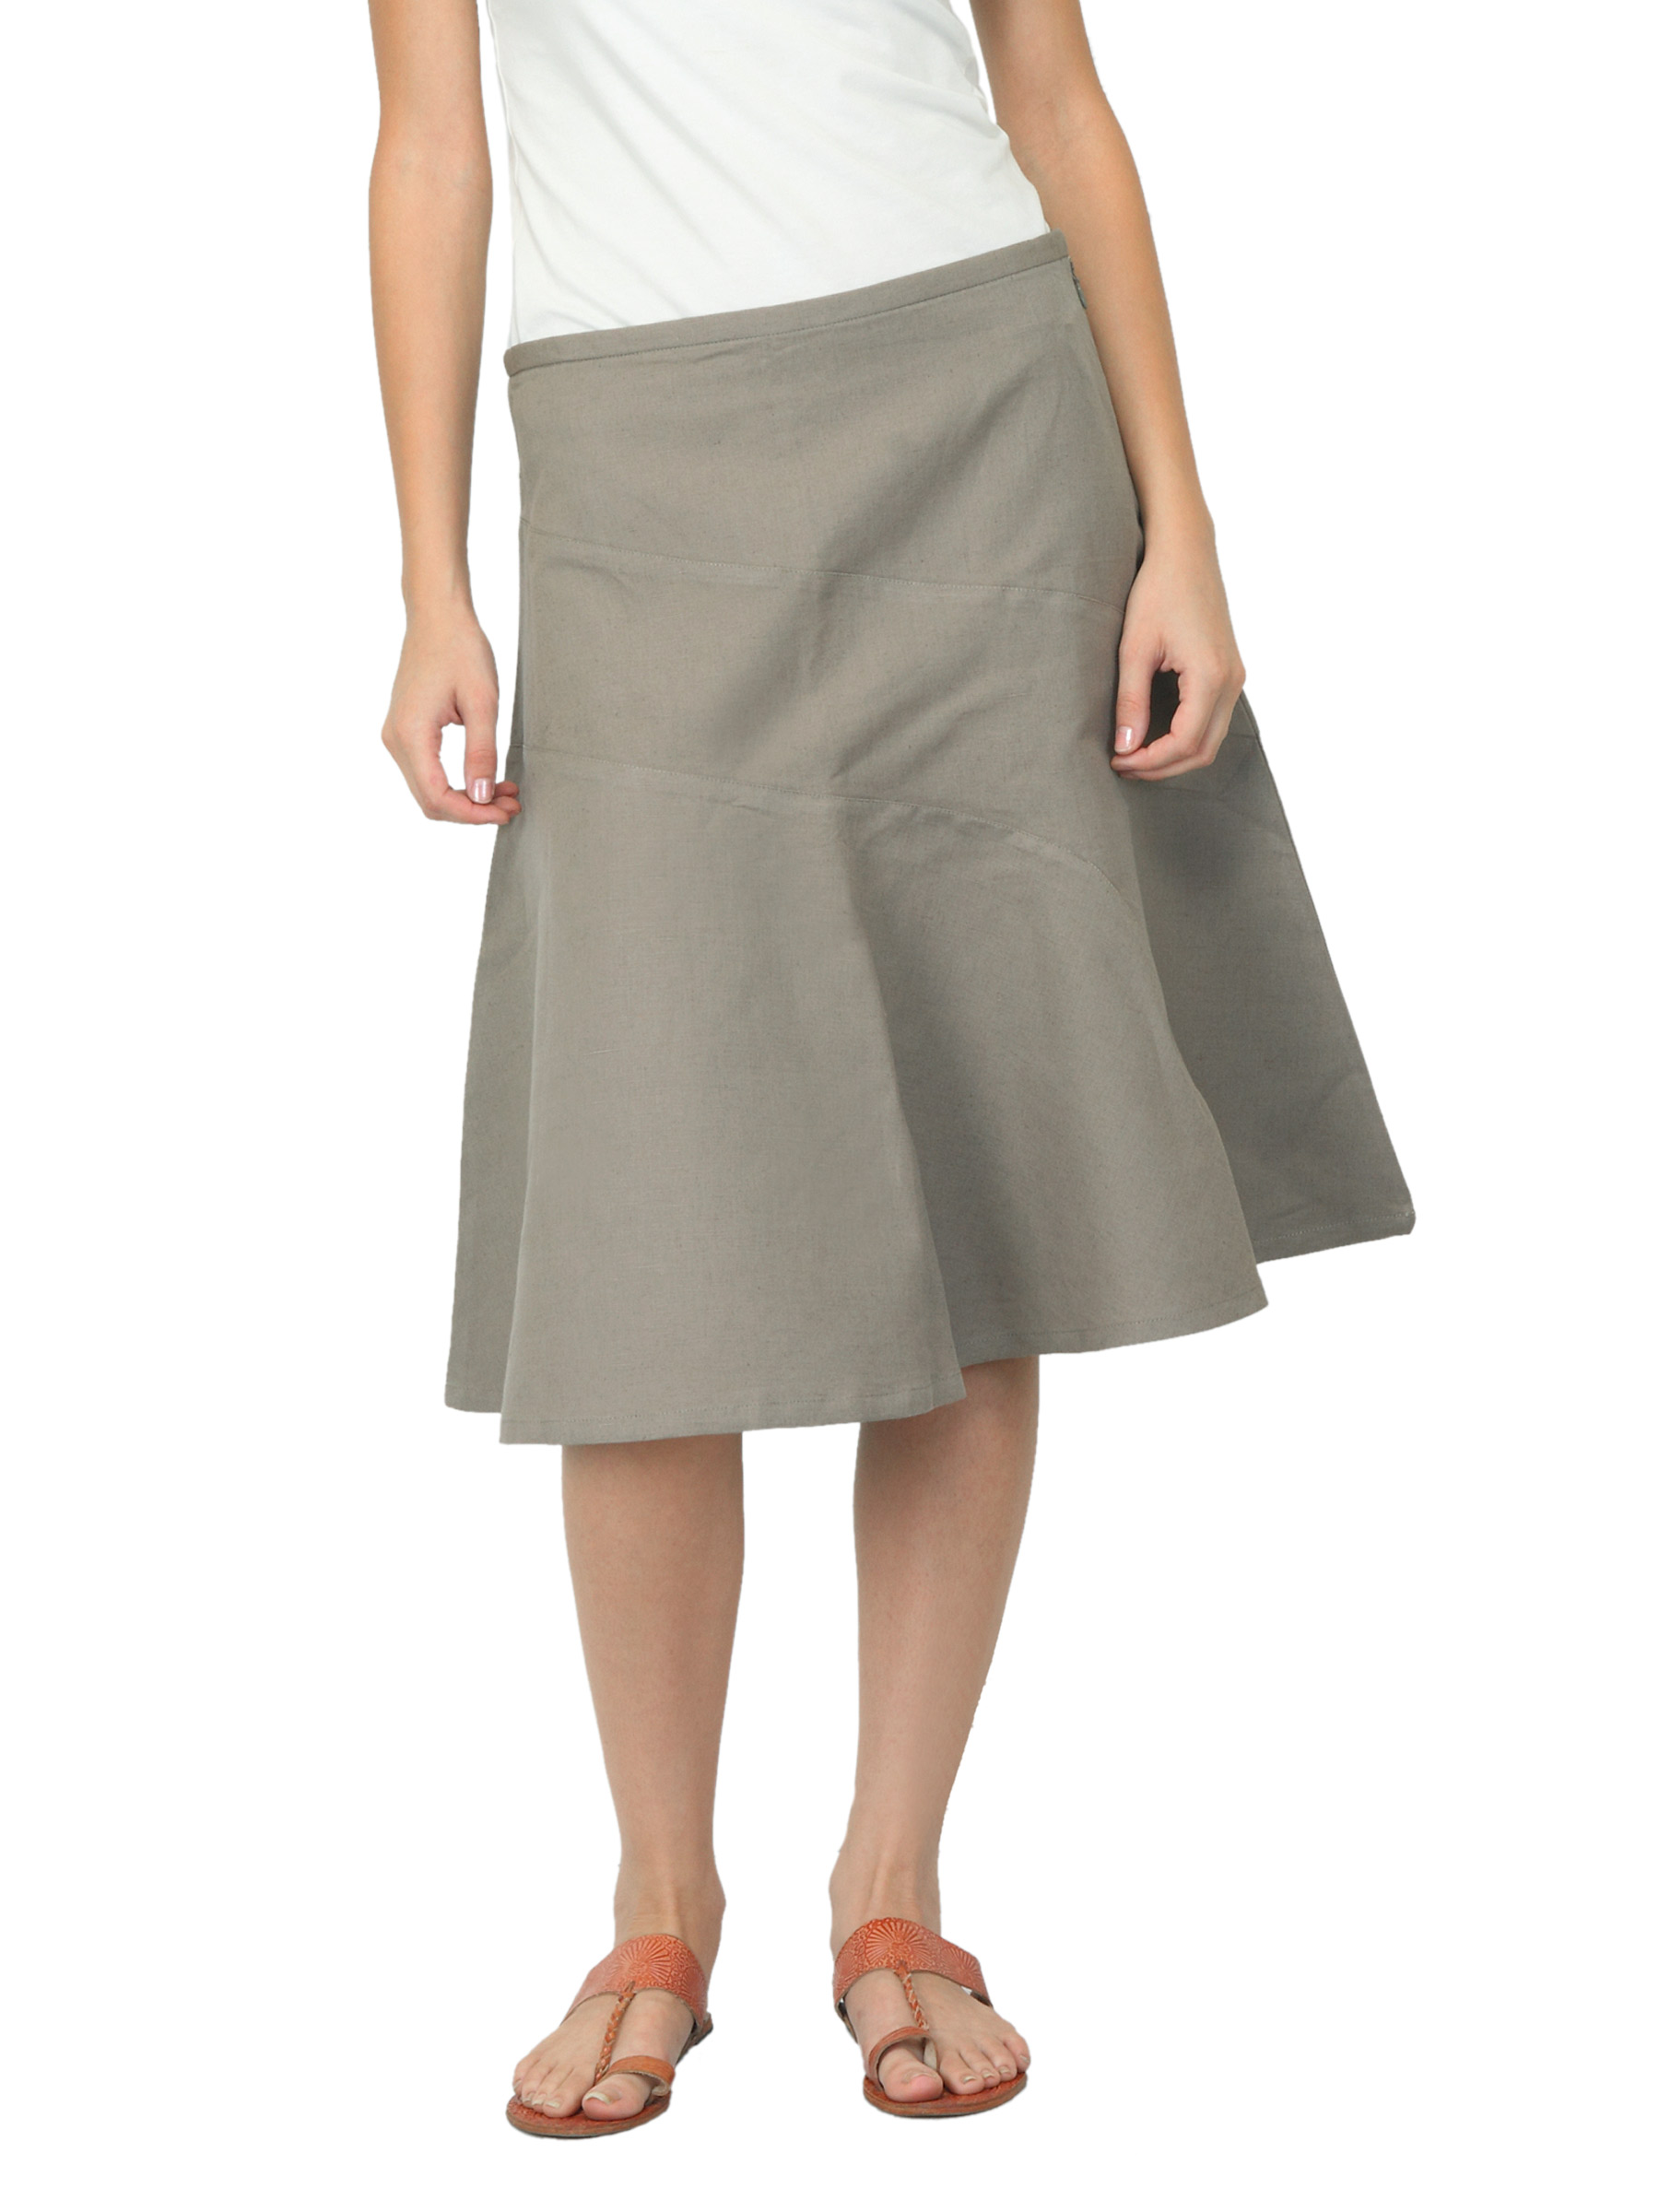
Fabindia Women Grey Skirt
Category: Apparel / Bottomwear / Skirts
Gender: Women
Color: Grey
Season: Summer 2012
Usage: Ethnic